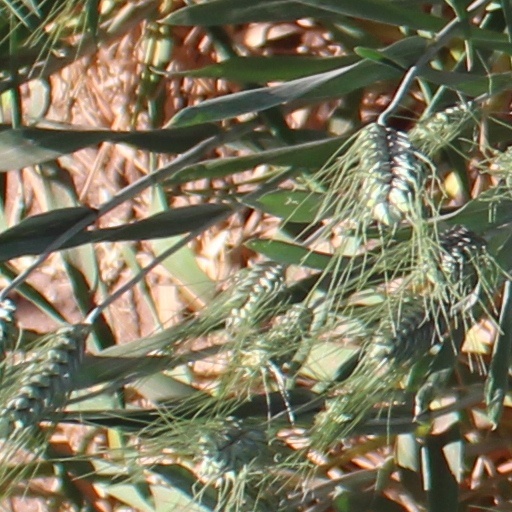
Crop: wheat